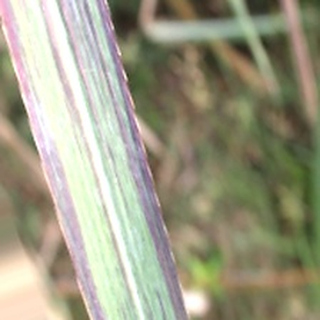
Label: sugarcane_bacterial_blight